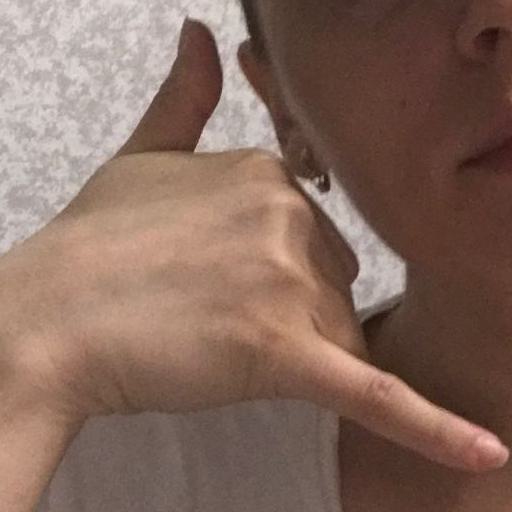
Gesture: call